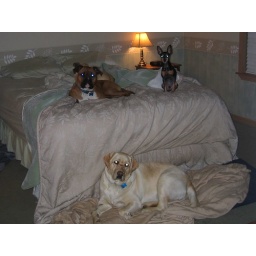
All the dogs relaxing in the bedroom (02-07-06)